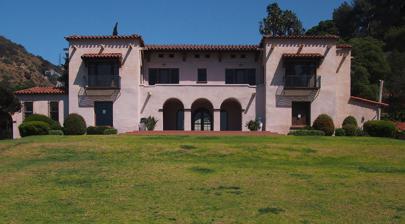
Building: Wattles Mansion
Country: United States of America
Year built: 1907
Historic house and park in Hollywood, Los Angeles This article is about Wattles Estate or Wattles Mansion. For Wattles House, see Wattles House . Wattles Mansion Jualita The Wattles Mansion from the south General information Architectural style Mission Revival Style Address 1824 N Curson Avenue Town or city Los Angeles Country United States Coordinates 34°6′15.5″N 118°21′16.8″W / 34.104306°N 118.354667°W / 34.104306; -118.354667 Completed 1907 Client Gurdon Wattles Owner Los Angeles Department of Recreation and Parks Design and construction Architect(s) Elmer Grey , Myron Hunt Los Angeles Historic-Cultural Monument Designated May 25, 1993 Reference no. 579 Wattles Mansion in 1913 The Wattles Mansion , formally known as Jualita , is a former estate in the Hollywood area of Los Angeles, California . The mansion is a Mission Revival style mansion built in the estate in 1907 for wealthy Omaha banker Gurdon Wattles as his winter home; the estate contains a complex of gardens. It was sold to the city in 1968 and became the Wattles Garden Park , operated by the Department of Recreation and Parks . The mansion and gardens were designated a Los Angeles Historic-Cultural Monument in 1993. The estate has been recognized as "the only remaining intact example of the once plentiful Hollywood estates from the period preceding the film industry, when Hollywood was primarily agricultural and was a wintering home for wealthy Easterners and Midwesterners." According to the City of Los Angeles, "'Jaulita' is one of the few remaining landscapes reminiscent of another era and tradition, possessing a genuine integrity of setting, design, workmanship, and association." Site The estate is located between Nichols Canyon and Runyon Canyon of Hollywood Hills West at the foothills of the Santa Monica Mountains in Los Angeles. The current park contains about 47.5 acres of the estate, which in its original 90 acre extent was divided into two basic northern and southern portions. The southern portion, which includes the residence and most of the gardens, originally contained about 10 acres and is bounded in the south by Hollywood Boulevard , in the east by North Sierra Bonita Avenue, and in the west by North Curson Avenue, reaching up to the northernmost entrance of the park on Curson. This portion includes the Wattles Mansion on 1824 North Curson Avenue. On the southern and main façade of the mansion is the front lawn ; past this is Wattles Farms, now a community garden, and the original citrus and avocado groves. Attached to the north of the mansion is a walled-in garden area including the formal Spanish garden and Italian rose garden . Past the walled gardens is a portion of the American garden, originally a series of connecting gardens which continued north into the canyon and into the northern portion of the estate. The original northern portion of the estate covered about eighty acres of mountainous areas, the remaining eastern half of the estate is now part of the park and contains another large lawn, originally the American garden. Further into the canyon are the remains of the Japanese garden , surrounded by the rest of the park which is mostly undeveloped mountainous coastal sage scrub and chaparral with hiking trails. The northern portion of the park shares a border on the west with the MRCA Trebek Open Space and on the north and east with Runyon Canyon Park and the Santa Monica Mountains National Recreation Area , the hiking trails from the park provide access to these surrounding spaces. The west half of the northern portion and a small northwestern part of the southern portion of the estate were subdivided into residential lots also surrounded by canyon ridges. The residential areas around the estate were mostly developed around the 1920s, especially those across Curson Avenue. Wattles had 1859 Curson Avenue built for his head gardener Alexander Urquhart in 1924. Notably, the house on 1753 Curson was designed by Morgan, Walls and Morgan , in 1923. History Noted local architects Myron Hunt and Elmer Grey designed the Mission Revival residence in 1907 with grounds featuring a Japanese garden , an Italian rose garden , a formal Spanish garden, a palm court, and orchards. It was one of Hollywood's first tourist attractions. Wattles was responsible for gradually transforming 49 acres (200,000 m 2 ) of agricultural land into orchards, thematic gardens and naturalistic landscapes based on his trips to Japan and Mexico. Prior to permanent residence in Los Angeles, Wattles headed the streetcar company in Omaha. His strike-breaking efforts contributed to four days of violence in the city in 1909. The attempt to unionize failed and many of the strikers had to seek work elsewhere, but the incident damaged Wattles' social standing and worsened relations between the city's rich and the general citizenry. A jury's refusal in 1906 to convict career criminal Pat Crowe for the kidnapping of Omaha packing house scion Edward Cudahy was widely seen as an expression of contempt for the city's ruling elite. Several millionaires fled the city, including the Cudahy family. With his civic reputation damaged, Wattles himself began to spend more time in Los Angeles after the strike and permanently relocated in 1920. After Wattles' death in 1932, his wife, Julia Vance Wattles, and his son continued to live on the property. Gurdon Wallace Wattles Jr. negotiated the sale of the residence to the City of Los Angeles in 1965. In March of that year, the City of Los Angeles Board of Recreation and Parks Commission adopted Resolution 5135, designating the Wattles estate as an acquisition area, and purchased the property for $1,917,000 in June 1968. Hollywood Heritage , a private nonprofit preservation organization, began restoration efforts in 1983, and the estate served as their headquarters until May 22, 2009, when control of the property reverted to the Los Angeles Department of Recreation and Parks. Over the first decade, volunteers with the Hollywood Heritage organization removed several feet of mud from the garden, replanted landscaping, and repainted and refinished the interior woodwork. Through their dedicated efforts, the Wattles Mansion was returned to its original state. In 1993, the Wattles Mansion was designated as City of Los Angeles Cultural Monument No. 579. In 2000, the J. Paul Getty Trust donated $75,000 toward a Preserve L.A. planning project designed to further the site's preservation. Wattles Mansion The home is two stories with a full basement. The first-floor rooms include a paneled library, a formal dining room, a large living room with a picture window to the south gardens, two large bathrooms off the entrance hall, a servant's dining hall, and a kitchen and pantry. Five bedrooms and three baths are on the second floor. Some of the original features in the Wattles Mansion include a black-and-white-checkerboard marble floor in the foyer , and intricately carved walnut bookcases and a hand-painted ceiling in the library. Hardwood moldings, white stucco walls, wood-beamed ceilings, and hardwood floors with Oriental carpets are found throughout the house. There is a terracotta tile terrace and a wide, sloping lawn. Brick landings on a wide stairway go down toward landscaped terraces on each side, with a Spanish balustraded patio overlooking 3 acres (12,000 m 2 ) of formal gardens. Wattles Farm Once the avocado and fruit orchard of the Wattles Mansion, in 1975 a group of local residents converted a 4.2-acre (17,000 m 2 ) section of the then-neglected Wattles estate into a community garden . Today, this members-only organic garden is among the oldest community gardens in Los Angeles. It is run by a nonprofit organization called the Wattles Farm and Neighborhood Gardeners Inc. in partnership with the Los Angeles Department of Recreation and Parks . Wattles Park Some of the gardens surrounding Wattles Mansion have been designated as Wattles Park. Gurdon Wattles met the original head gardener during his world travels in 1910, and retained him for the next 20 years until his death in 1930. Gurdon's concept for the gardens was influenced by trips to Mexico and Japan ; he bought a tea house, shrines and lanterns from Japan for use in the gardens. Four gardens were eventually developed, with the first corresponding to the architecture of the house, the second Italian, the third American, and the fourth Japanese. Today, Wattles Park occupies approximately 50 acres (200,000 m 2 ) of a long narrow corridor of space that rises 950 feet (290 m) from Hollywood Boulevard . The lower park is 4.13 acres (16,700 m 2 ) in size and fronts on Hollywood Boulevard. The Wattles Mansion and formal garden area runs along the private roadway to the building. The early American garden area is directly behind the residence and was composed of rose and vegetable gardens. The Japanese teahouse along Curson Avenue was a gift to the City of Los Angeles from Nagoya , its sister city in Japan. The Japanese garden portion of the grounds was designed by Fugo, an influential landscape architect in Japan. All of the shrubs, plants, and vegetation were brought directly from Japan for the garden. In the 1970s and 1980s, the park was popular among L.A.'s punk scene. In the 1980s and 1990s, crime at the park increased, with individuals using the tea house for drug sales and use. Vandalism and a couple of fires ruined the tea house, which has since been off limits to all visitors, and only a small portion of the tea house is still standing. Heavy flooding overflowed the small lake and stream, drying them up forever. Some of the palm trees had to be cut down. The place became unkempt as a result of the cutbacks, making it difficult to maintain the gardens. Graffiti was reported on the white columns and the Japanese entrance, as well as the outdoor temple, and the roof of the temple was removed. The park now has a sign warning of rattlesnakes in the area. Benches were removed as well. Wattles Park has become popular with dog walkers. Eviction notice Hollywood Heritage was served an eviction notice in 2008 by the City of Los Angeles for failure to maintain the landmark and for throwing loud parties. Hollywood Heritage denied the allegations but ultimately agreed to vacate the mansion in May 2009. Cultural references Author Lucky McKee used the park as a backdrop in the novel May . The mansion was featured on the television series The O.C. and Buffy the Vampire Slayer (" Reptile Boy "), in the movie Troop Beverly Hills , and the sanatorium scenes in the film Rain Man were shot there as well. It was also featured in Jennifer Lopez 's first film, My Family . Wattles was also used extensively for the 1985 movie Ghoulies and for the Diana Ross music video "Eaten Alive". The park was used for many scenes in the 1984 film The Lost Empire directed by Jim Wynorski . Portions of the Nirvana music video for "Come as You Are," directed by Kevin Kerslake , were filmed at the park in 1992. See also History of Hollywood, California Los Angeles Historic-Cultural Monuments in Hollywood 1914 land survey map showing the southern portion of the estate 1924 land survey map including the northern portion of the estate References